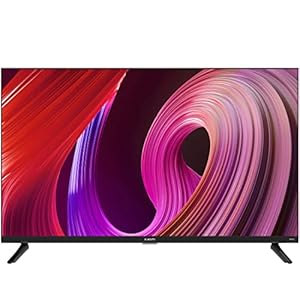
MI 80 cm (32 inches) HD Ready Smart Android LED TV 5A Pro | L32M7-EAIN (Black)
Category: Electronics
Price: 16999 (list price: 25999)
Rating: 4.2 (32,840 ratings)
About this product: Resolution : HD Ready (1366 x 768) | Refresh Rate : 60 Hertz | 178 Degree wide viewing angle|Connectivity: Dual Band Wi-Fi | 2 HDMI ports to connect latest gaming consoles, set top box, Blu-ray Players | 2 USB ports to connect hard drives and other USB devices | ALLM | ARC | Bluetooth 5.0 | Ethernet|Sound: 24 Watts Output | Dolby Audio | DTS:X | DTS Virtual: X|Smart TV Features : Android TV 11 | PatchWall | IMDb Integration | Universal Search | 300+ Free Live Channels | Kids Mode with Parental lock | Smart Recommendations | Language Universe – 15+ Languages | User Centre | Okay Google | Chromecast suporting Apps : Netflix, Prime Video, Disney+ Hotstar | 7000+ apps from Play Store |Quad core Cortex A55 | Chromecast built-in | Auto Low Latency Mode | 1.5GB RAM + 8GB Storage|Display: HD Ready | Vivid Picture Engine|Warranty Information: 1 year comprehensive warranty on product and 1 year additional on Panel provided by the brand from the date of purchase|Installation: For requesting installation/wall mounting/demo of this product once delivered, please directly call Xiaomi support (Please visit brand website for tollfree numbers) and provide product's model name as well as seller's details mentioned on the invoice